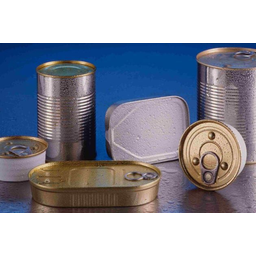
Label: metal